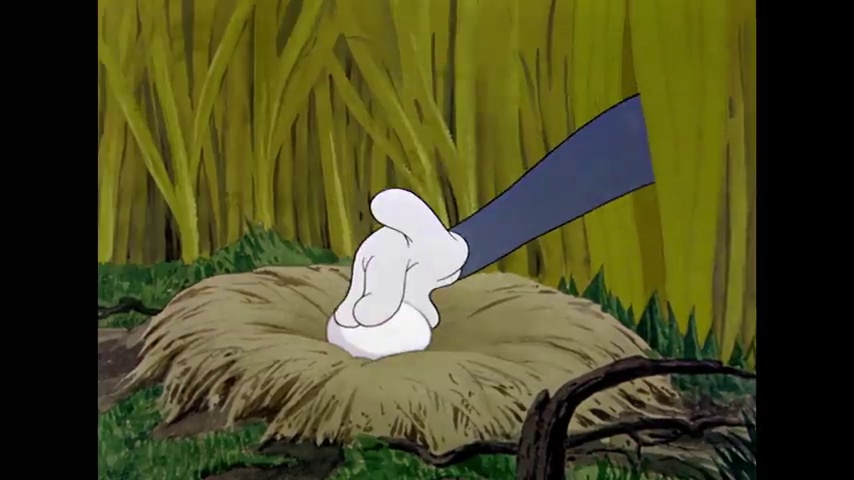
Portrait style: Cartoon Portrait